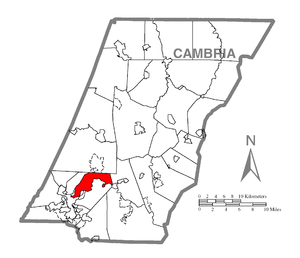
East Taylor Township est un township, situé au sud-ouest du comté de Cambria, aux États-Unis. En 2010, il comptait une population de 2 726 habitants.